Physics and Star Wars

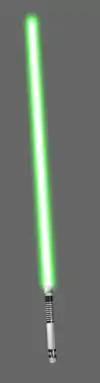
Green lightsaber

Often, lightsabers are said to be composed of lasers. However, using lasers raises several issues: